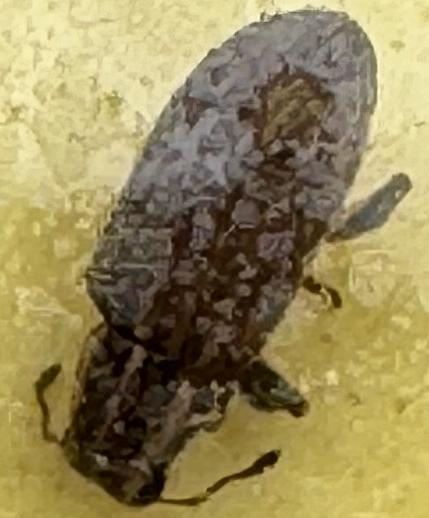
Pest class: pea_leaf_weevil